Crocker Snow Jr.

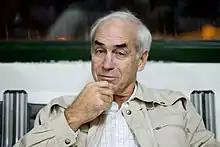
Snow in 2008

Crocker Snow Jr. (born 1940) is a former director of the Edward R. Murrow Center for Public Diplomacy at Tufts University's Fletcher School of Law and Diplomacy. He is a veteran American journalist. Snow has worked at "Newsweek", WGBH public radio as a correspondent in Germany, and at the "Boston Globe" as chief foreign correspondent, national and foreign editor and assistant to the publisher.